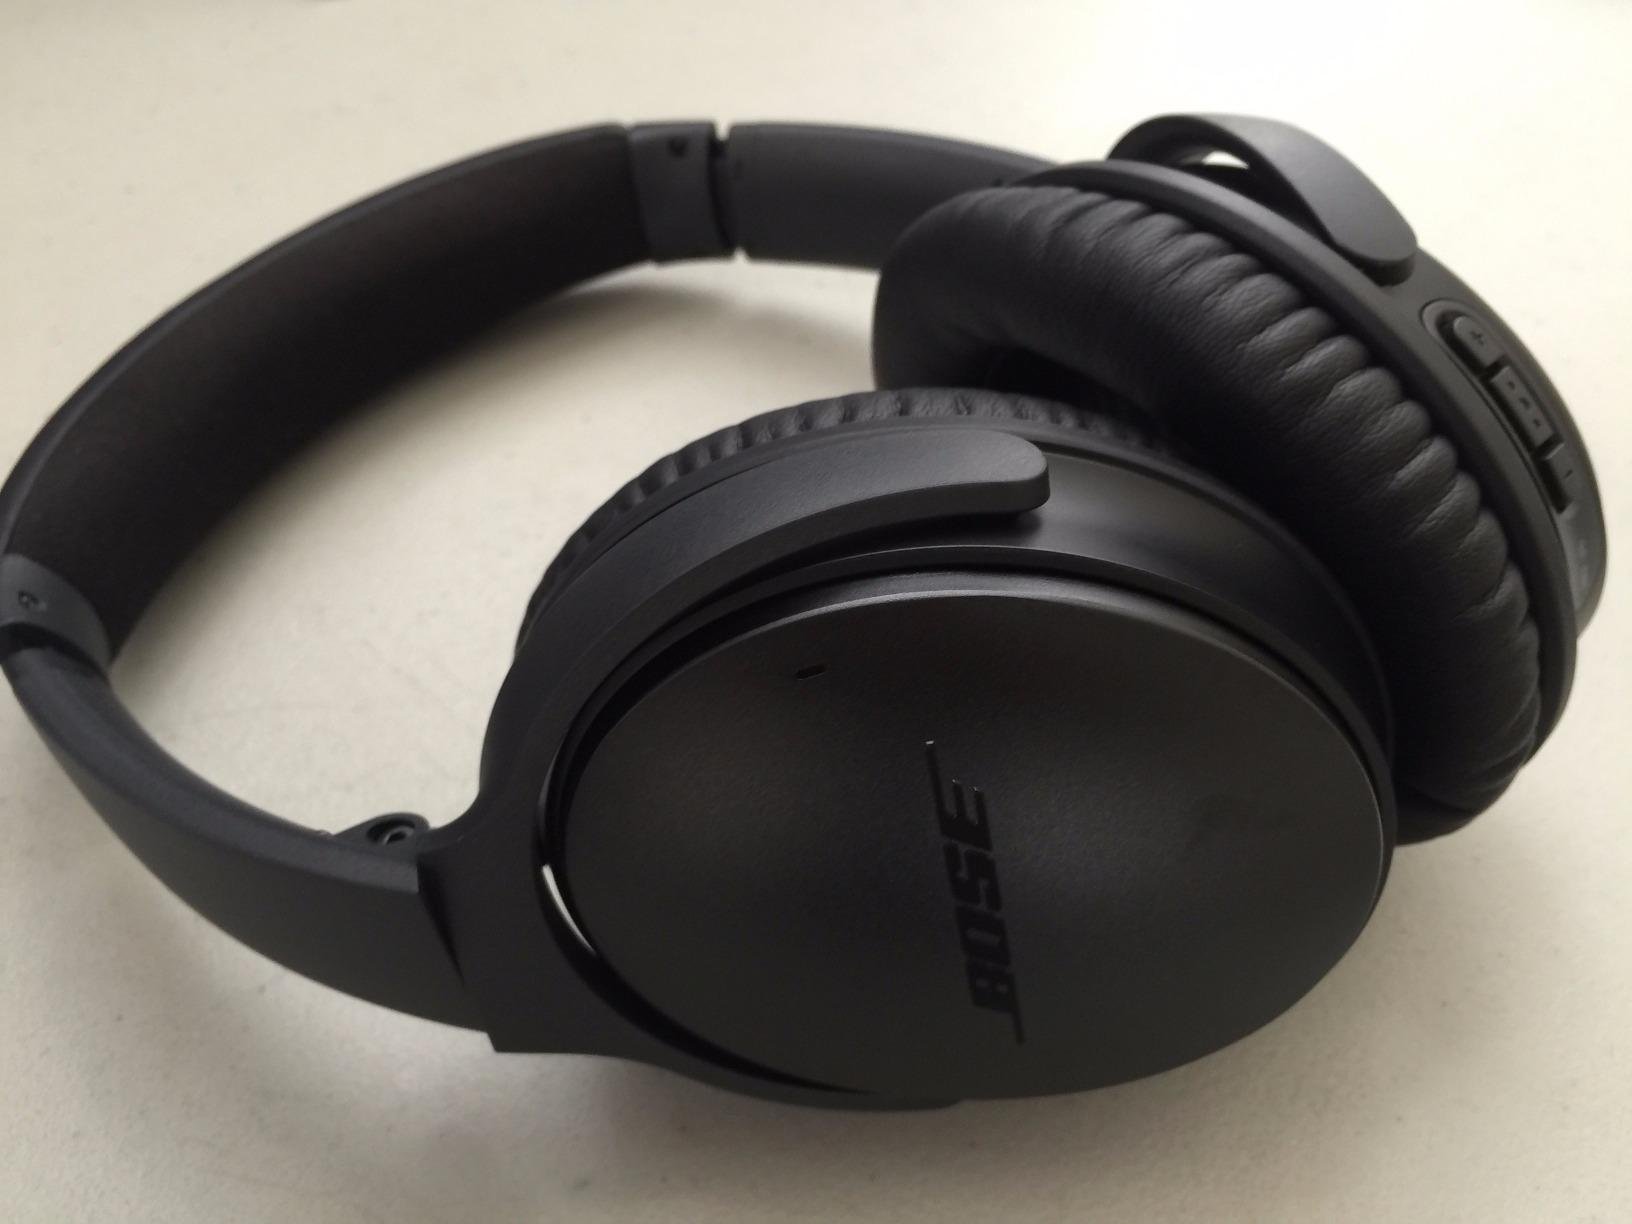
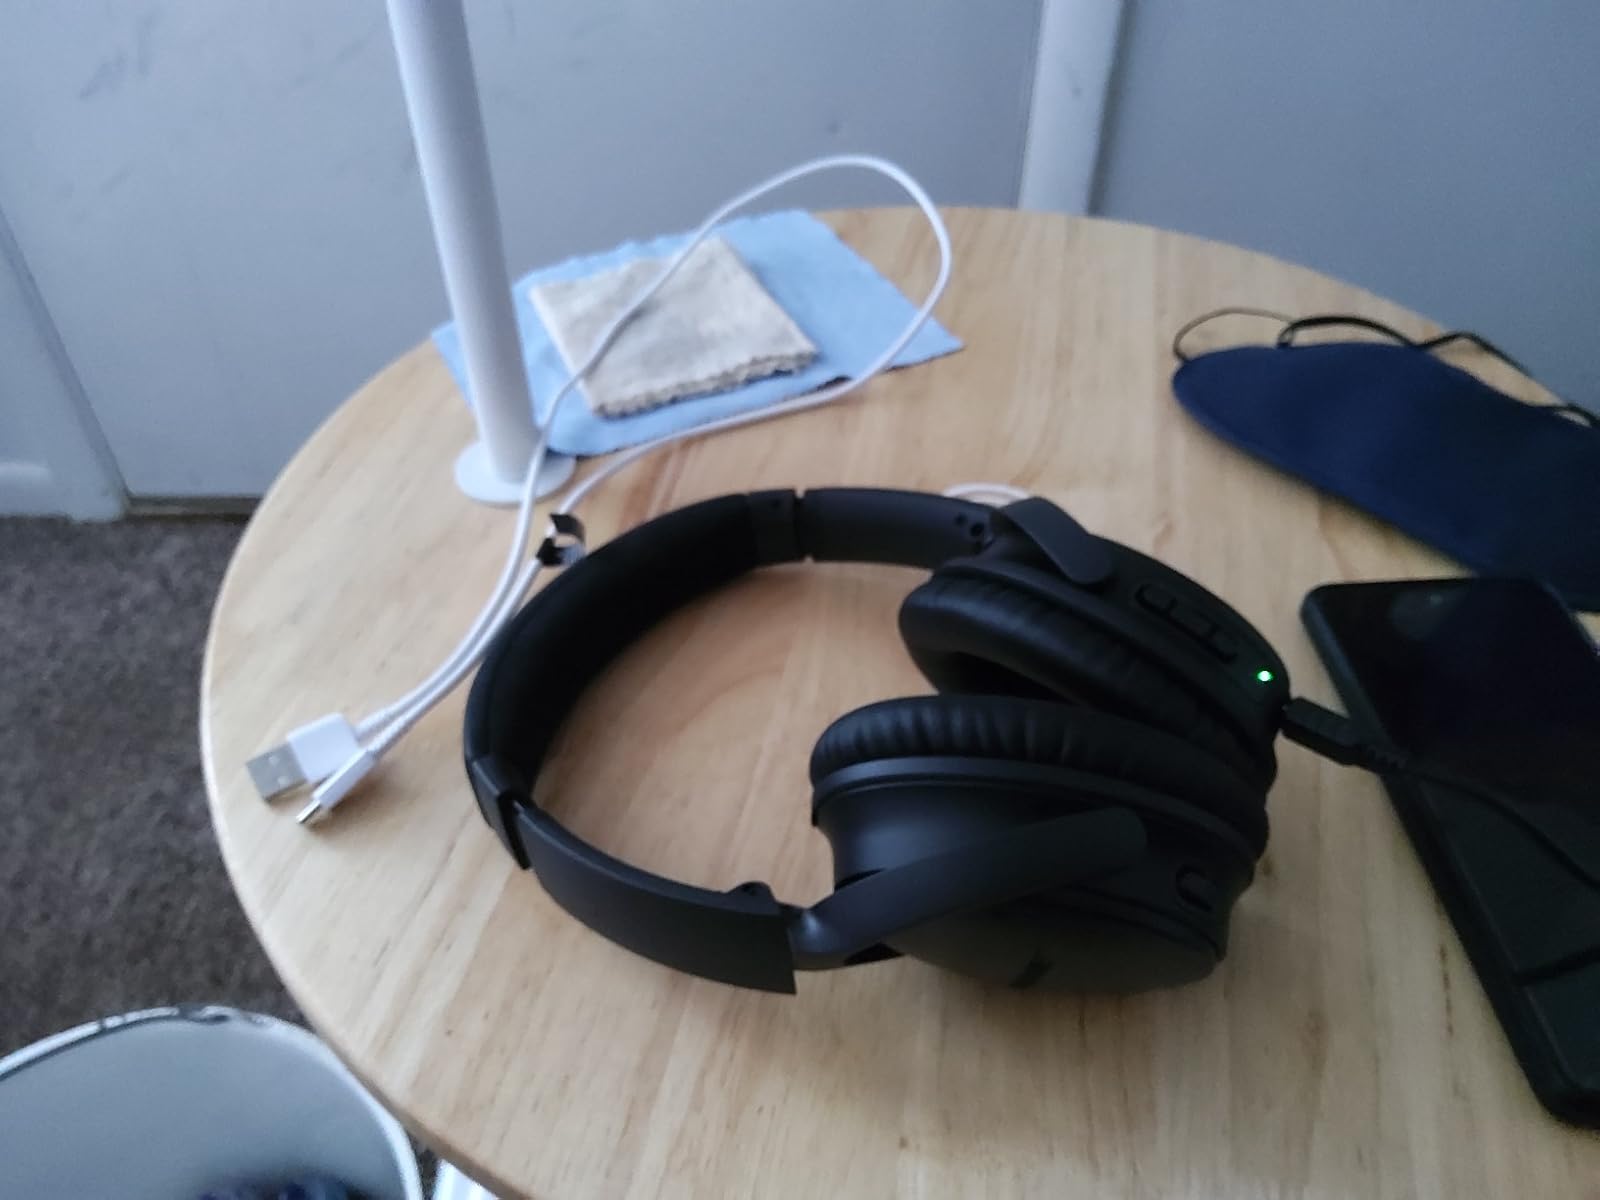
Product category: headphones
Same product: yes